Anhedonia

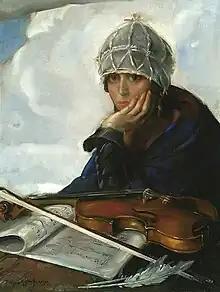
"Melancholia", by Tadeusz Pruszkowski

Anhedonia is a diverse array of deficits in hedonic function, including reduced motivation or ability to experience pleasure. While earlier definitions emphasized the inability to experience pleasure, anhedonia is currently used by researchers to refer to reduced motivation, reduced anticipatory pleasure (wanting), reduced consummatory pleasure (liking), and deficits in reinforcement learning. In the "Diagnostic and Statistical Manual of Mental Disorders, Fifth Edition" (DSM-5), anhedonia is a component of depressive disorders, substance-related disorders, psychotic disorders, and personality disorders, where it is defined by either a reduced ability to experience pleasure, or a diminished interest in engaging in previously pleasurable activities. While the "International Statistical Classification of Diseases and Related Health Problems, Tenth Revision" (ICD-10) does not explicitly mention anhedonia, the depressive symptom analogous to anhedonia as described in the DSM-5 is a loss of interest or pleasure.